Helena Jungwirth

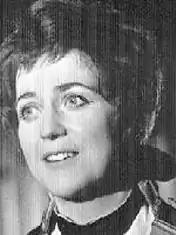
Helena Jungwirth, in the 1960s

Helena Jungwirth (21 March 1945 — 27 January 2023) was a Swedish mezzo-soprano opera singer. While training at the Music and Drama School in Stockholm, in 1969 she married the tenor Claes-Håkan Ahnsjö. In 1972, she made her debut at the Drottningholm Palace Theatre as Dorabella in Mozart's "Così fan tutte". The following year, together with her husband she was engaged by the Bavarian State Opera in Munich where she went on to perform with success in a wide repertoire. In 1987, at the Berlin State Opera she sang the title role in Rossini's "La Cenerentola". She was honoured with the title of Bavarian Kammersängerin in 1996.